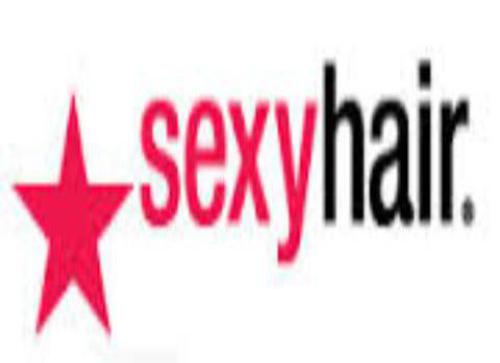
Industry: Necessities